Gianni Mura

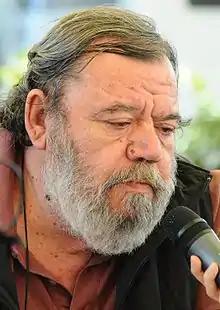
Gianni Mura in 2010.

Gianni Mura (9 October 1945 – 21 March 2020) was an Italian sports journalist and writer.